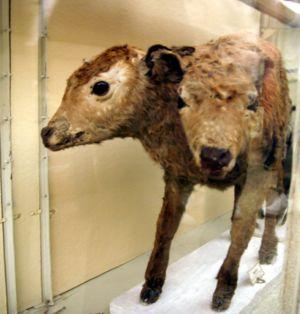
Musée de Lausanne.